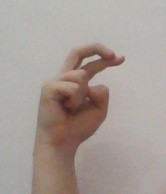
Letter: zay